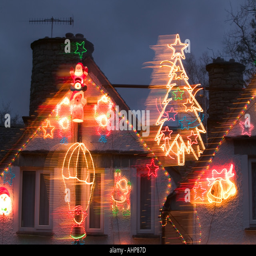
christmas lights on a house